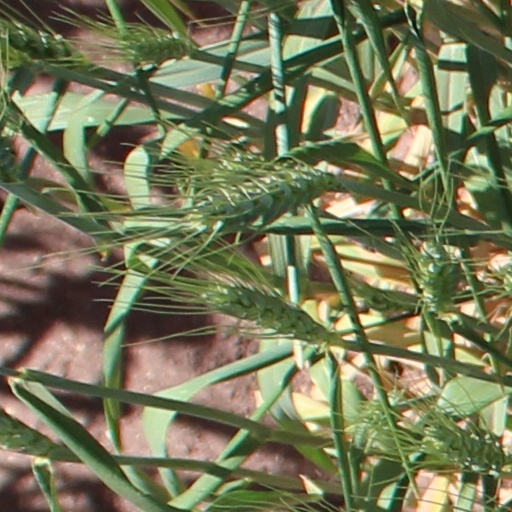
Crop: wheat